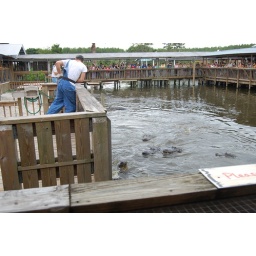
Pissed off gators who weren't the lucky winners in the chicken eating contest